Sousaki volcano

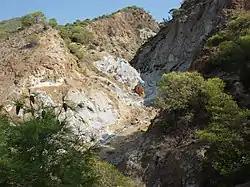
Thiochoma canyon, Sousaki

Sousaki is a dormant volcano and modern solfatara field in northeastern Corinthia, Greece, at the northwest end of the South Aegean Volcanic Arc.